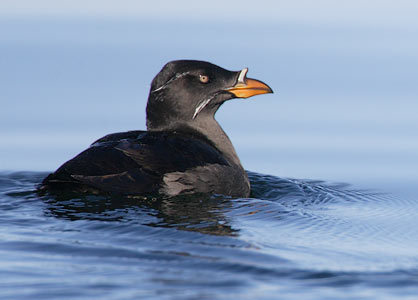
a bird with a slightly downward curved bill, which also has a white point coming off of it, stark orange eyes, and gray covering its body.
the bird is grey and black with an orange bill and white eyes.
a black water-bird with stout orange beak and eyes, and has a white tooth-like structure at the origin of the beak.
the bird has an orange bill that is outlined in black.
this is a grey bird with an orange bill and black on the wingbars.
this bird has feathers that are black and has a long yellow bill
this is a black bird with a thick orange beak that has a white piece at the base of it.
a large black bird with a dull range curved beak.
a bird with a black wings, throat and crown and the bill is short and curvedan all black bird with a orange short slightly round bill
Species: Rhinoceros Auklet